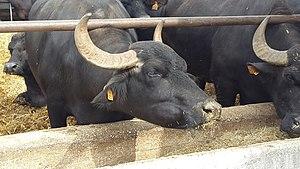
Le fromage est un aliment obtenu à partir de lait coagulé, de produits laitiers ou d'éléments du lait comme le petit-lait ou la crème. Le fromage est fabriqué à partir de lait de vache principalement, mais aussi de brebis, de chèvre, de bufflonne ou d'autres mammifères.